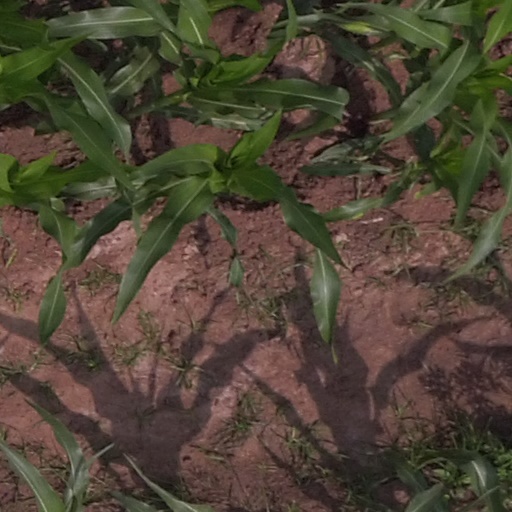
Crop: maize; corn